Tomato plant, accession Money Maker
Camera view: bottom (45 deg); turntable rotation: 150 degrees
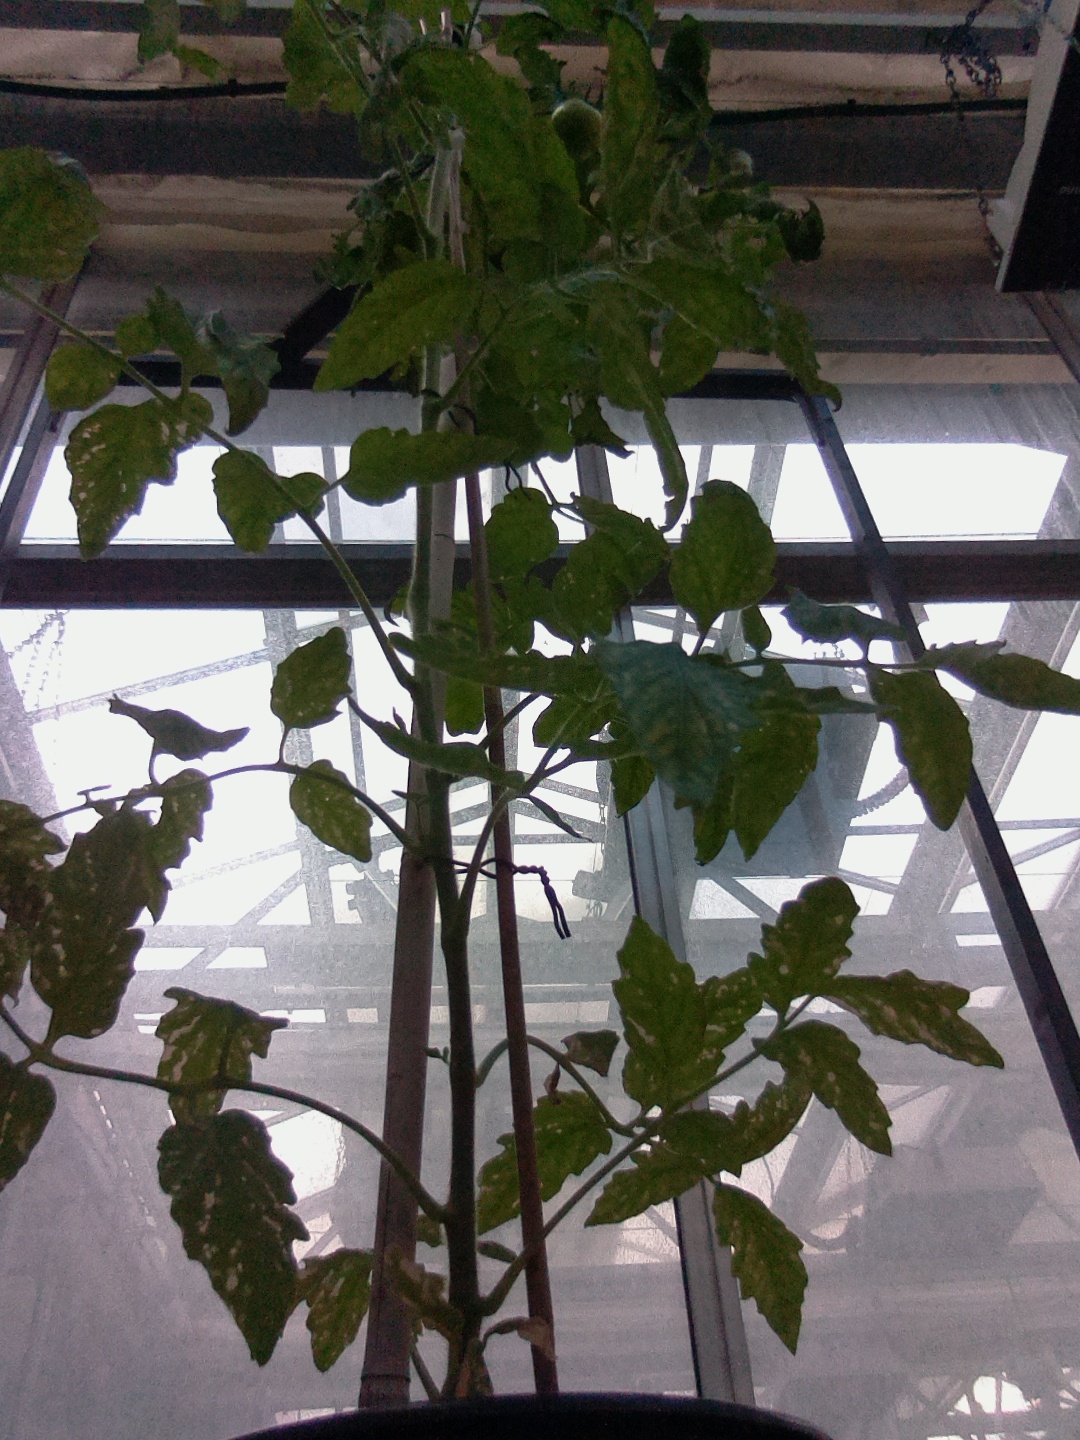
BBCH growth stage 72: 20%-30% of final fruit size